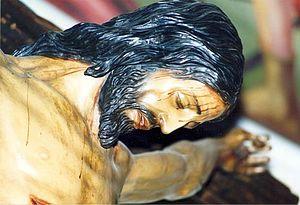
Antonio León Ortega, Ayamonte 7 décembre de 1907 - Huelva 9 janvier de 1991, sculpteur espagnol. Il se forme à Madrid et il crée un style propre dans l'imagerie andalouse dans la deuxième moitié du XXᵉ siècle.